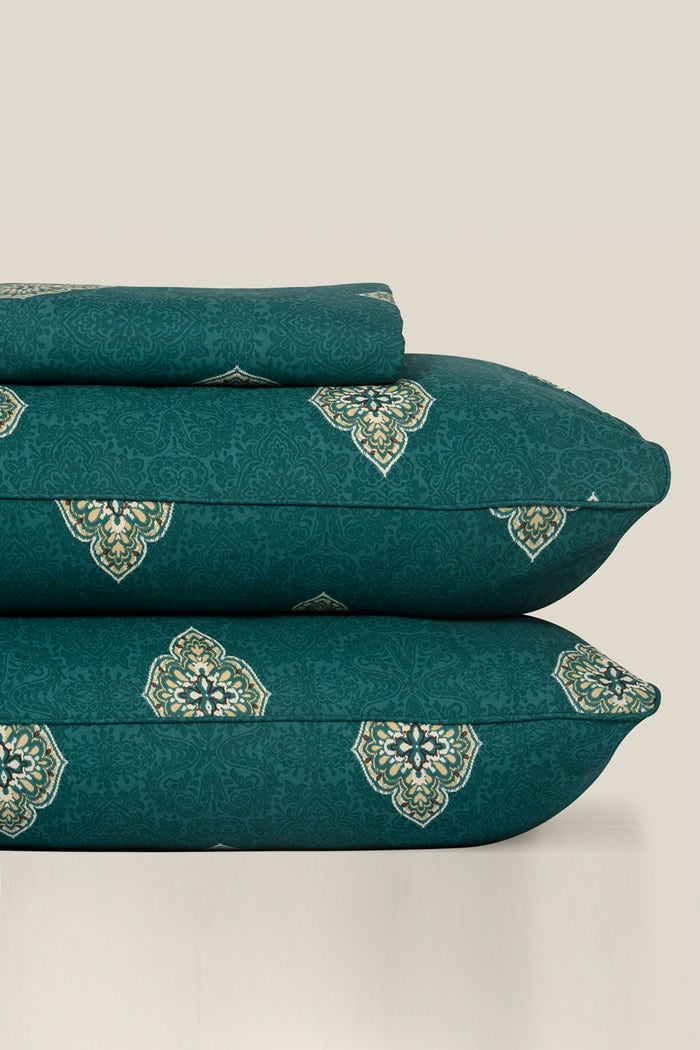
teal multi jacquard pillowcase